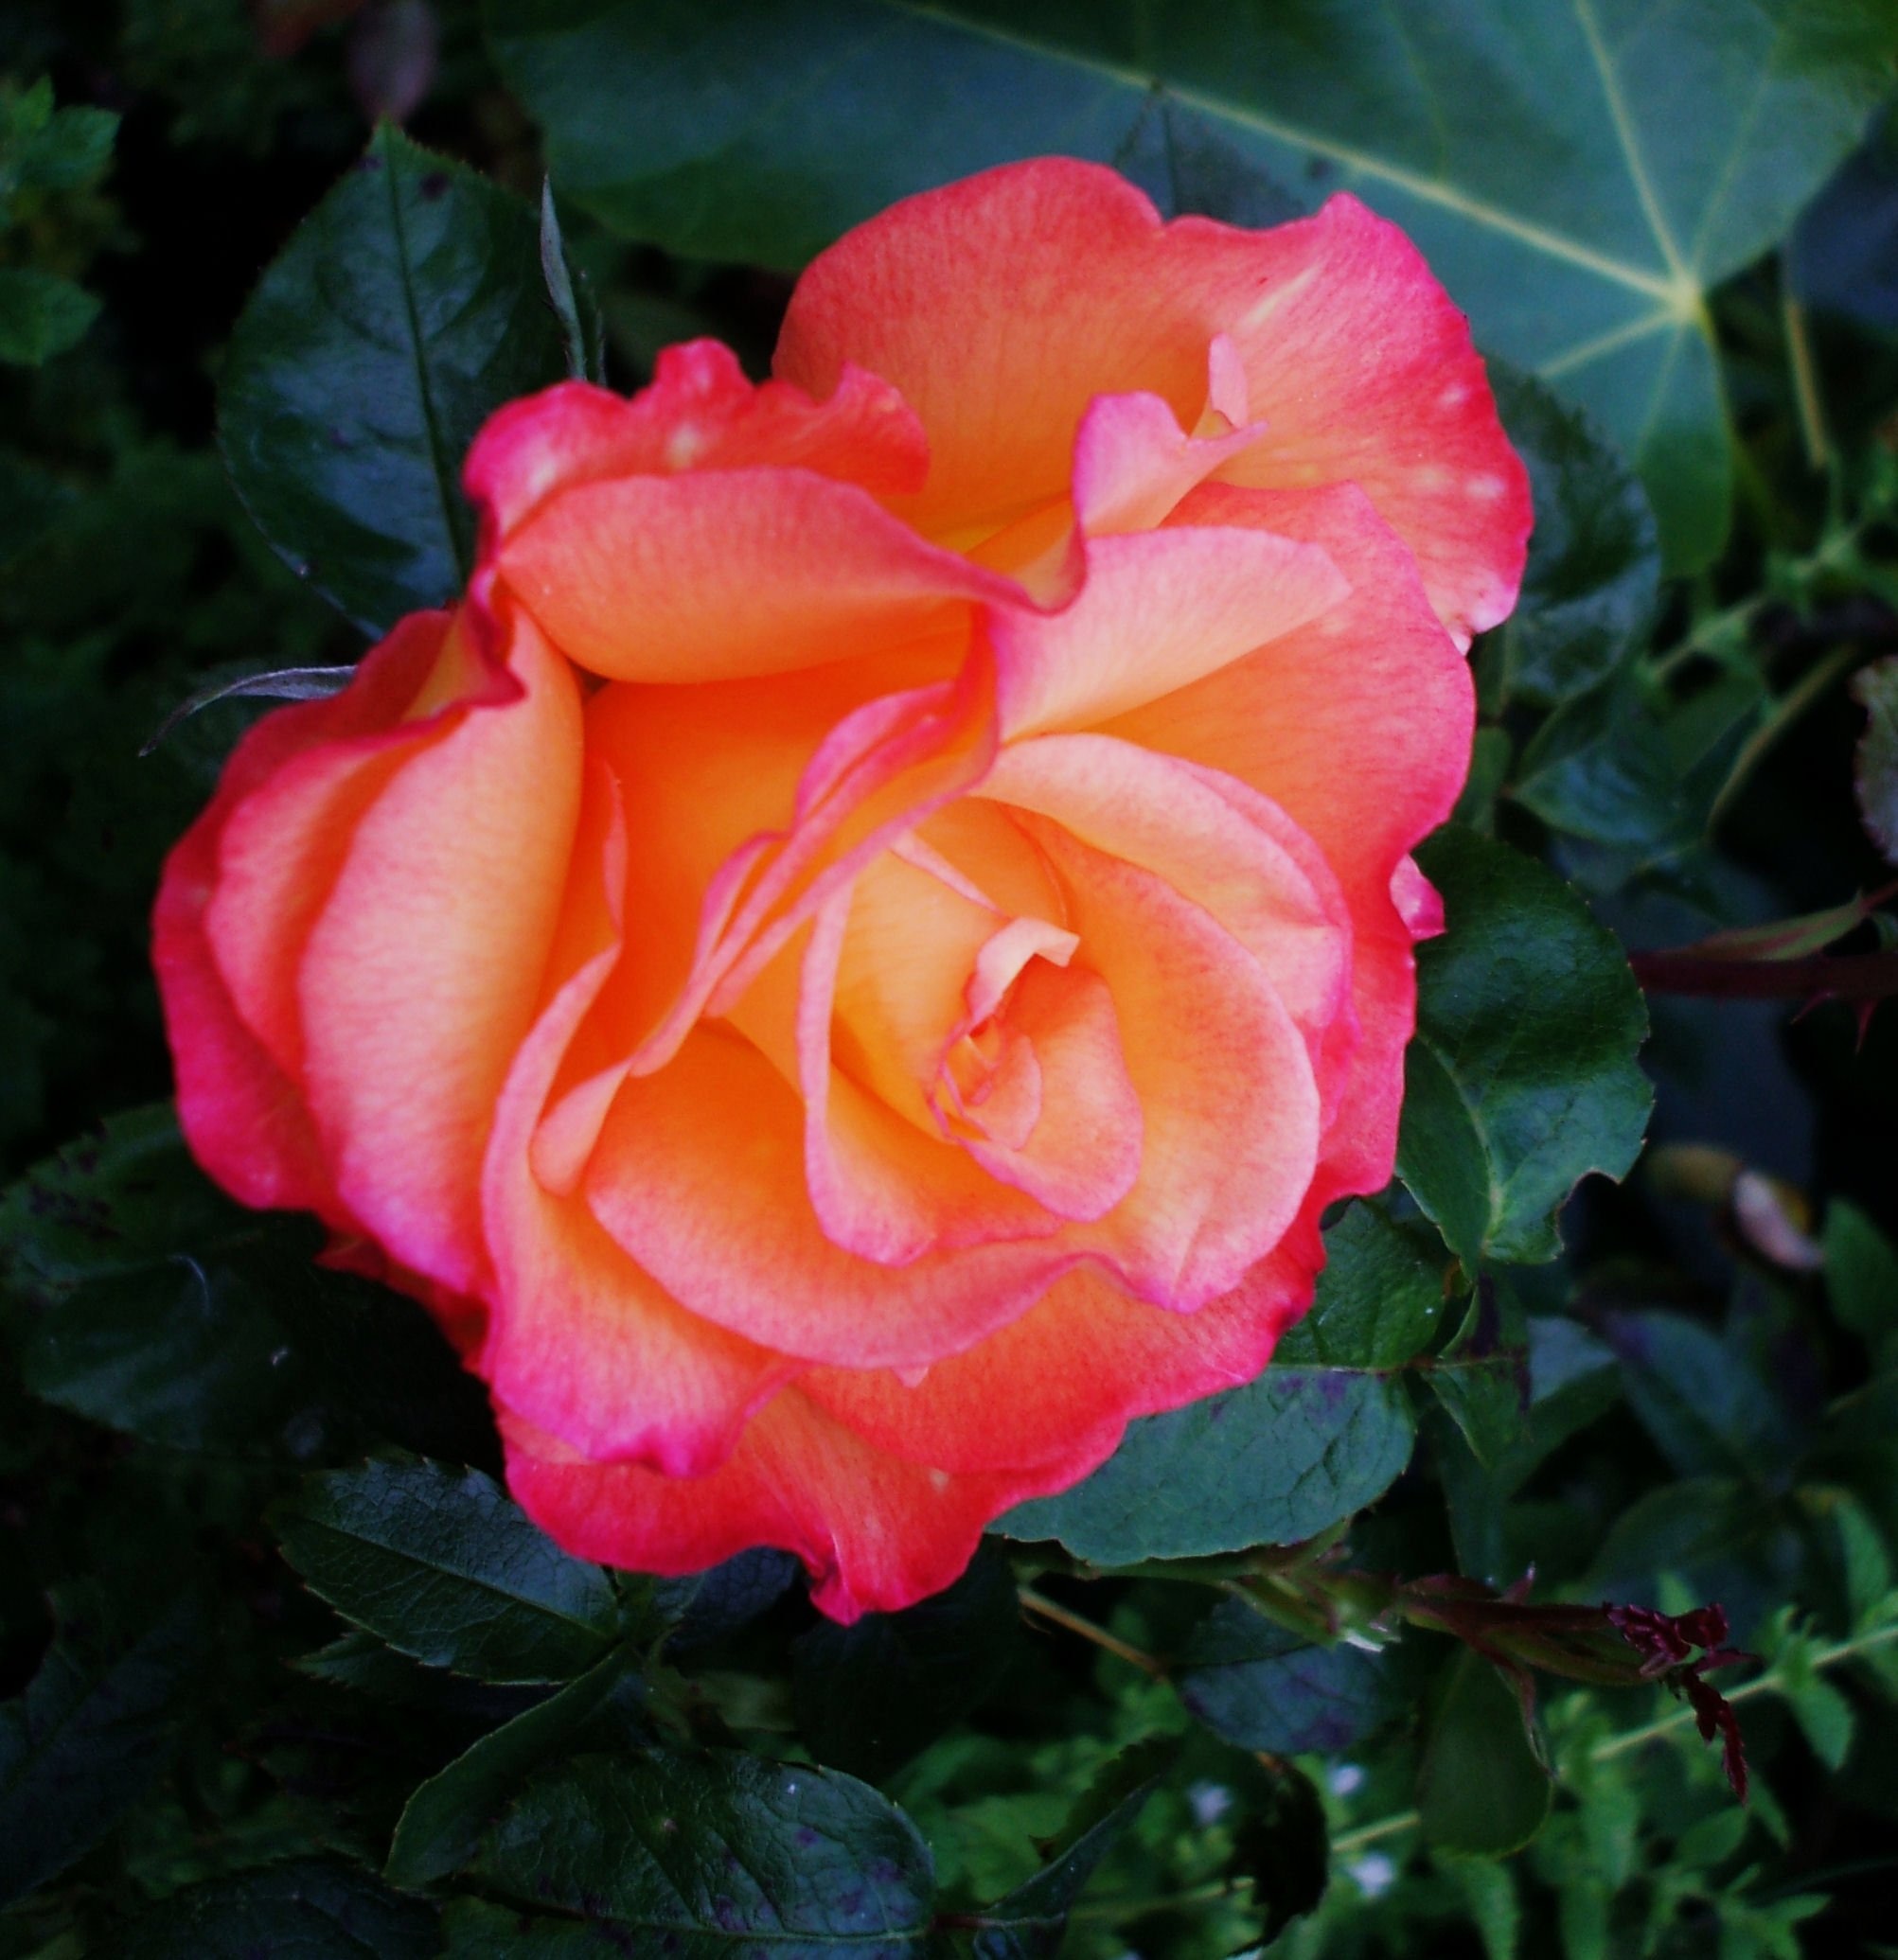
plant, flower, petal, rose, orange, garden, pink, gradient, petals, shrub, floribunda, flowering plant, garden roses, rose family, land plant, rosa centifolia, rose order